Mrs Dalloway

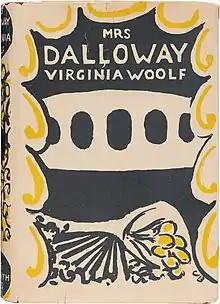
First edition dust jacket, 1925; cover art by Vanessa Bell

Mrs Dalloway is a novel by Virginia Woolf published on 14 May 1925. It details a day in the life of Clarissa Dalloway, a fictional upper-class woman in post-First World War England.